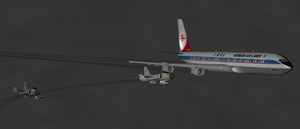
Le vol Korean Air Lines 902, un Boeing 707 (HL7429), et deux Su-15 soviétiques. 한국어: 대한항공 902편 보잉 707(HL7429)와 두 대의 소비에트 Su-15. Русский: Рейс 902 авиакомпании «Korean Air Lines». Boeing 707 (HL7429) и советские СУ-15.
Le vol Korean Air Lines 902 est un Boeing 707 civil pris pour cible par des intercepteurs soviétiques le 20 avril 1978, près de Mourmansk, après avoir violé l'espace aérien soviétique et ignoré les messages de la patrouille d'interception. L'avion a pu se poser en catastrophe sur un lac gelé. Deux passagers ont été tués durant l'incident, 107 personnes ont survécu.
Dans l'histoire de l'aviation, il y a eu de nombreux cas d'aéronefs civils abattus de manière intentionnelle ou non. L'article ci-dessous établit une liste chronologique non exhaustive de ces cas d'avions abattus au canon ou par un missile, en temps de guerre ou en temps de paix. Les accidents causés par une bombe ou une action volontaire des pilotes ne sont pas inclus dans cette liste.